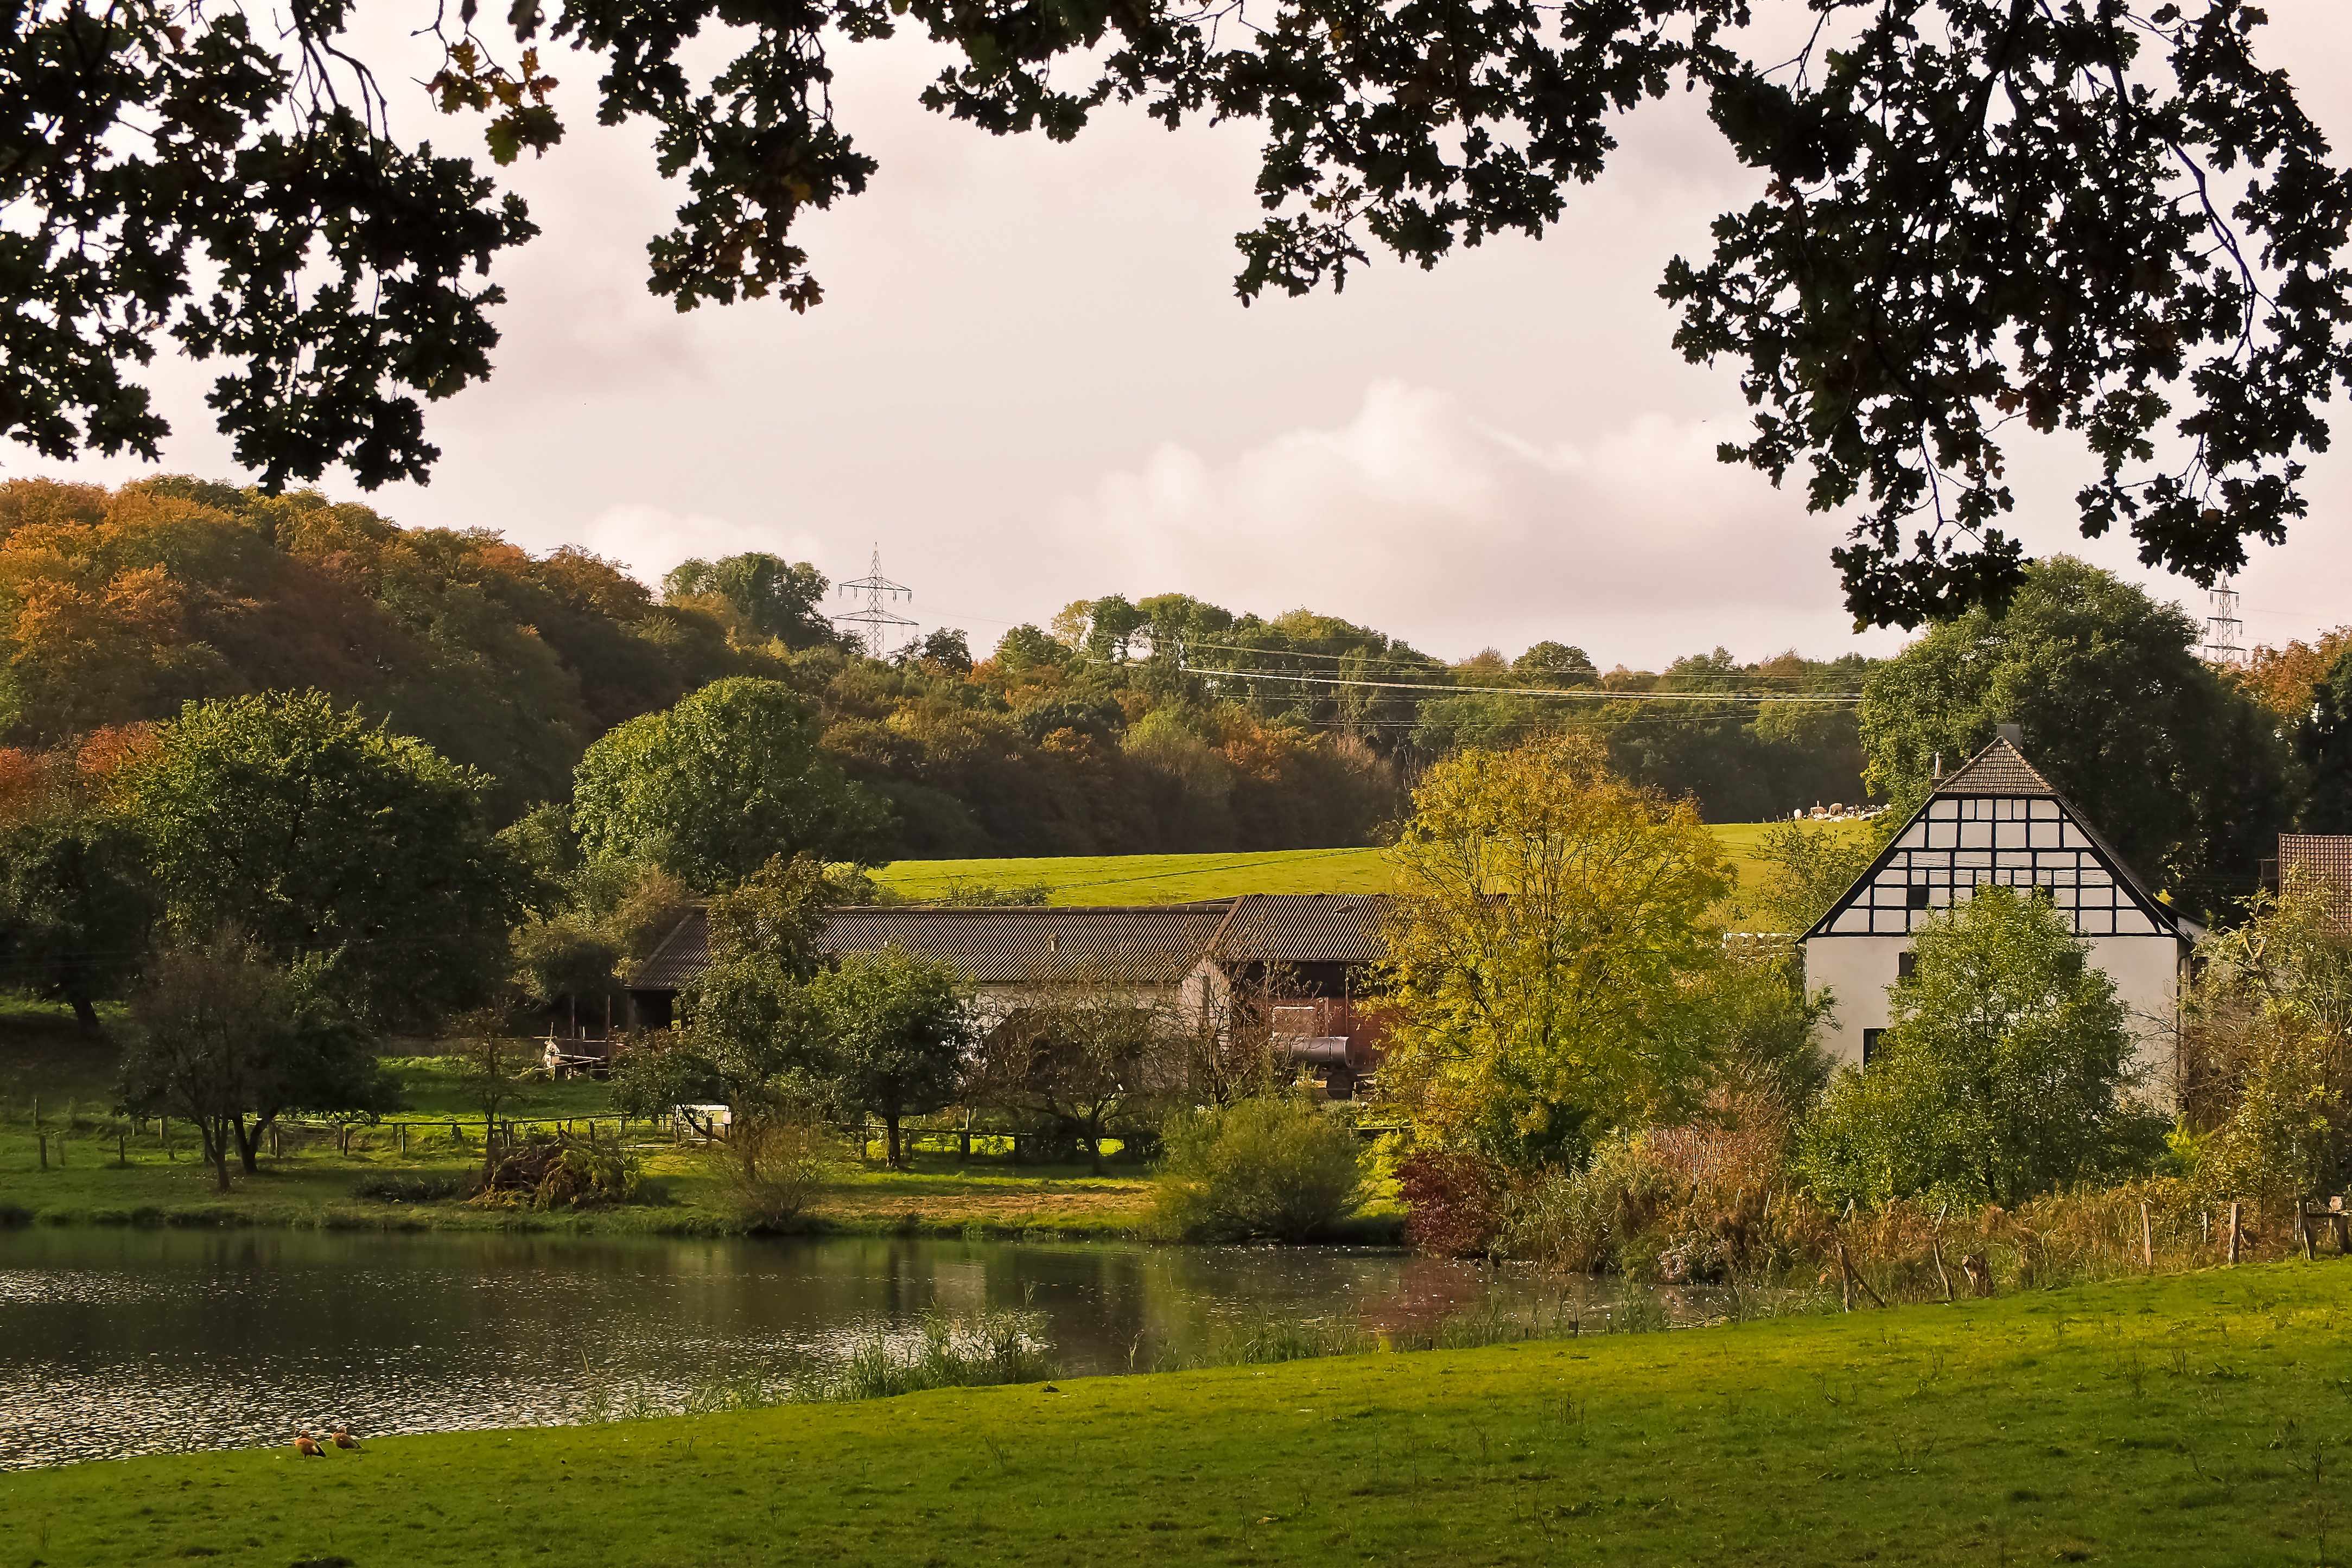
landscape, tree, water, nature, forest, grass, plant, sky, sunset, field, farm, lawn, meadow, leaf, flower, lake, building, atmosphere, home, dusk, pond, idyllic, evening, twilight, rural, green, relax, autumn, park, holiday, romantic, botany, rest, agriculture, garden, lighting, agricultural, trees, clouds, bank, relaxation, farmhouse, botanical garden, estate, mood, idyll, evening sun, abendstimmung, atmospheric, evening sky, recovery, fachwerkhaus, rural area, haus am see, green landscape, woody plant